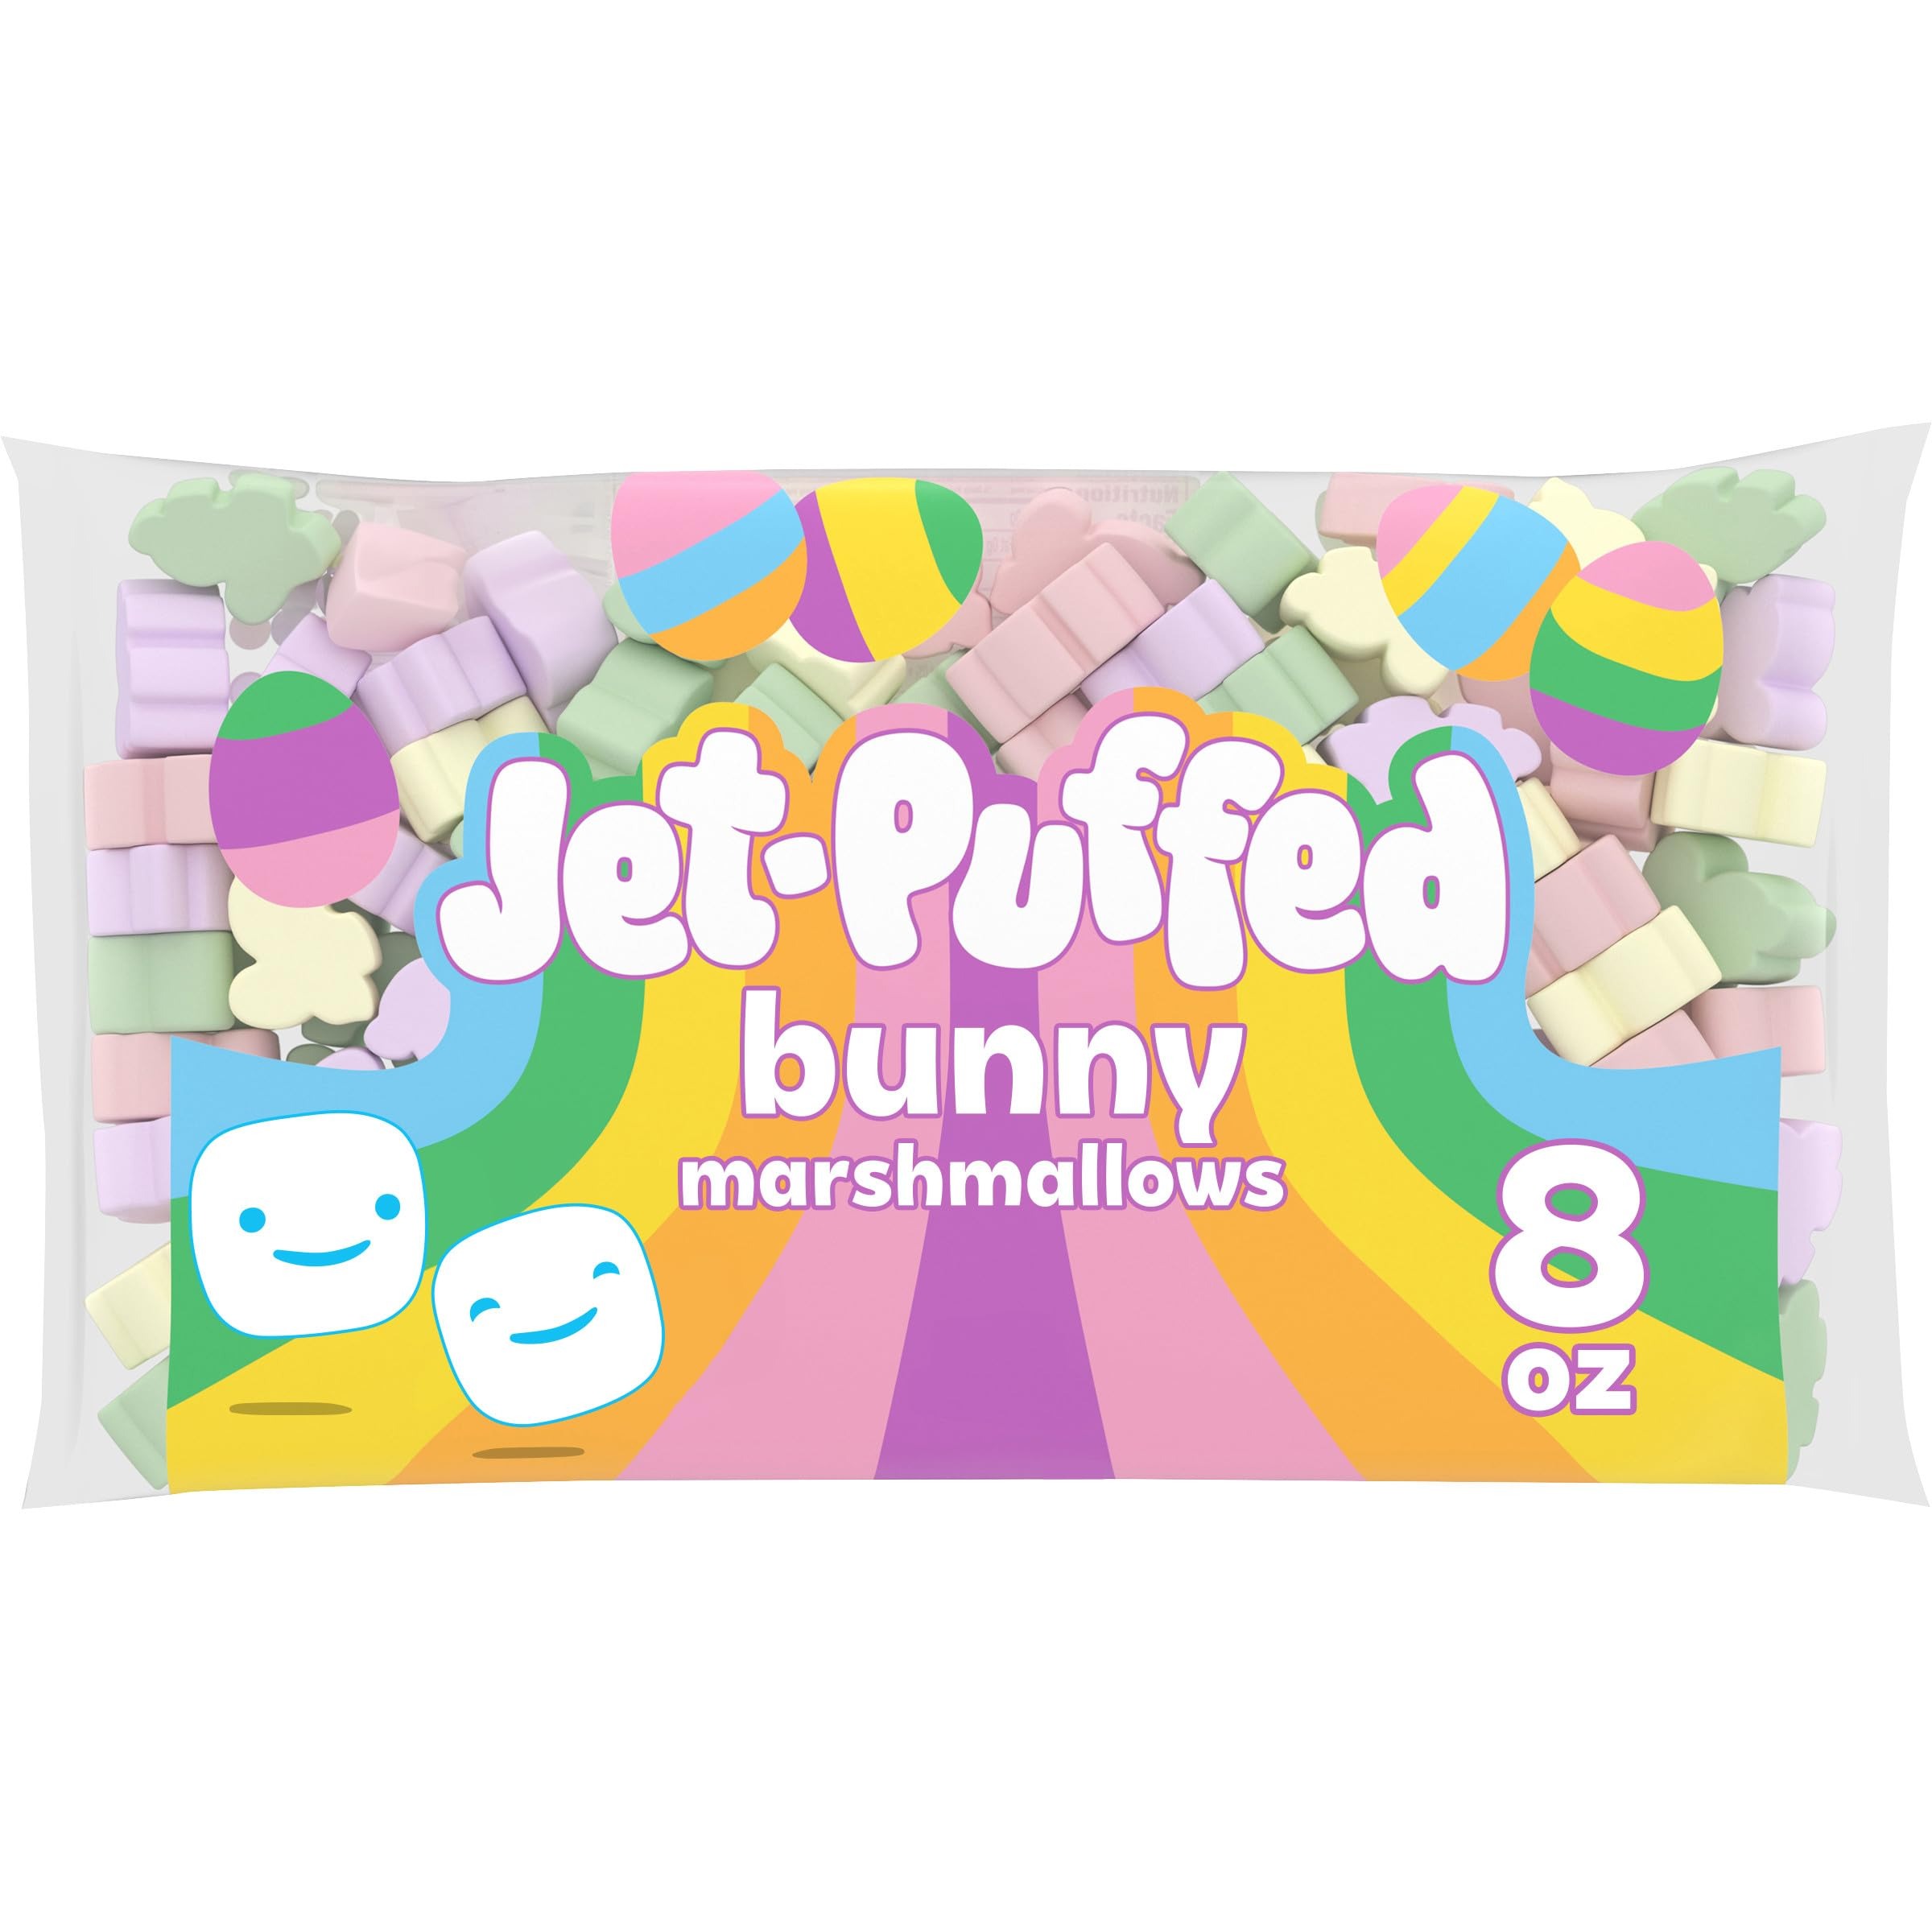
Item Name: Jet-Puffed Bunny Shaped Marshmallows, 8 oz Bag
Bullet Point 1: One 8 oz bag of Jet-Puffed Bunny Shaped Marshmallows
Bullet Point 2: Jet-Puffed Bunny Shaped Marshmallows are a delicious and versatile dessert topping
Bullet Point 3: Bunny-shaped marshmallows offer a fun and festive twist to all your Easter desserts
Bullet Point 4: Our marshmallows deliver the sweet taste and fluffy texture you know and love
Bullet Point 5: Use Jet-Puffed Marshmallows to make pastel rice cereal treats
Bullet Point 6: Try using our marshmallows for hot chocolate
Bullet Point 7: Our bunny marshmallows come in a sealed bag; use a clip to keep bag closed after opening to keep marshmallows fresh and soft
Bullet Point 8: Marshmallows are a fat free food and contain 0g of trans fat and 0g of total fat per serving
Bullet Point 9: Each bag contains about 8 servings
Value: 8.0
Unit: Ounce

Price: 4.745